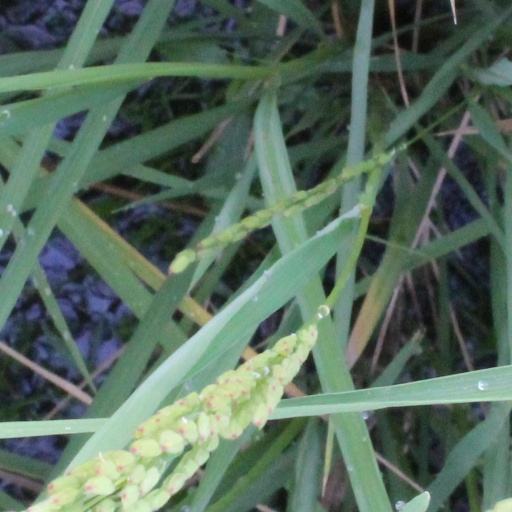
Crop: rice